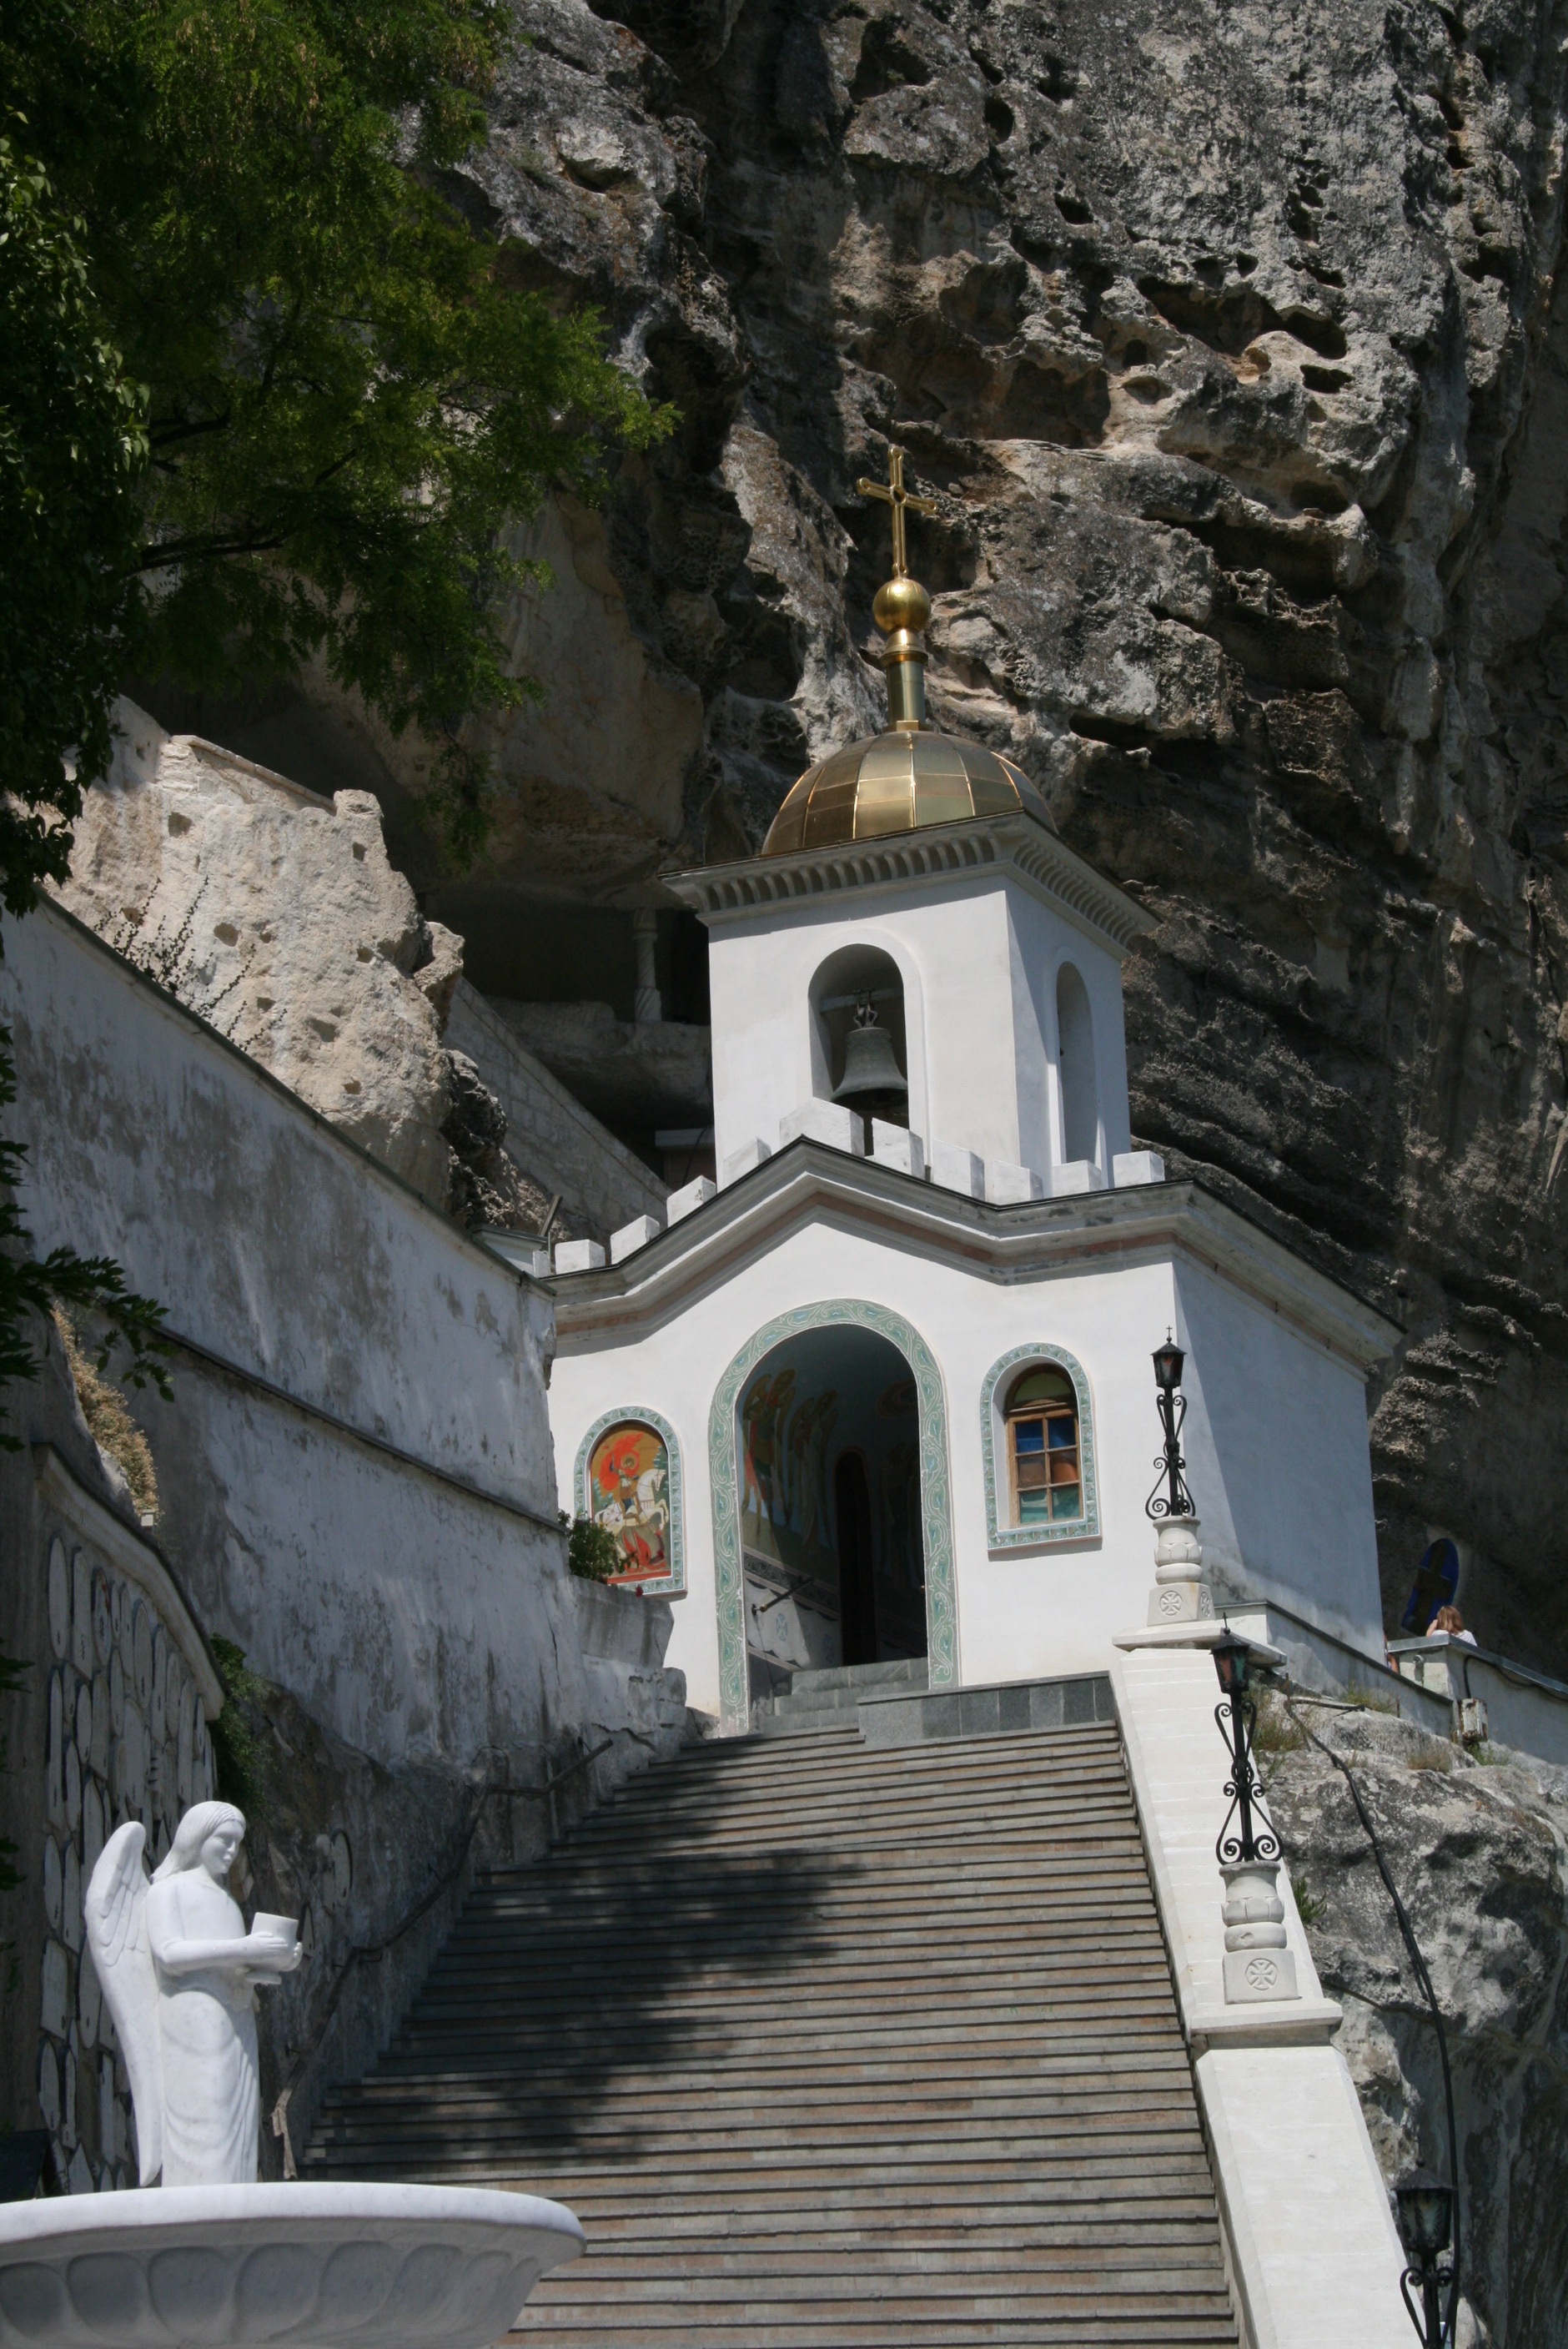
house, town, building, church, chapel, place of worship, monastery, shrine, ukraine, crimea, bakhchisaraj